Marina Bay Sands

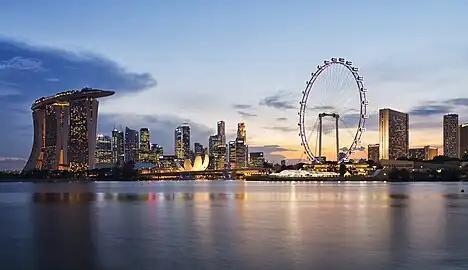
A view of Marina Bay Sands from Gardens by the Bay

The Shoppes is the main shopping mall at Marina Bay Sands, with close to of retail space with over 270 stores and F&B outlets, featuring premium and luxury brands such as Ralph Lauren, Chanel, Cartier, Prada, Gucci, Hermès, Emporio Armani, Chopard, Valentino, Dior, Dunhill, Vertu, Miu Miu, Saint Laurent Paris, Salvatore Ferragamo, Montblanc, Blancpain, Vera Wang Bride, an Hermès watch boutique, and Hervé Léger.